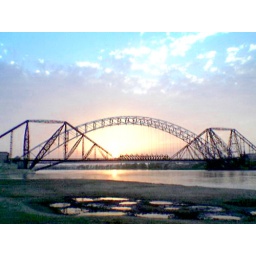
ayub bridge on river indus in sukkur